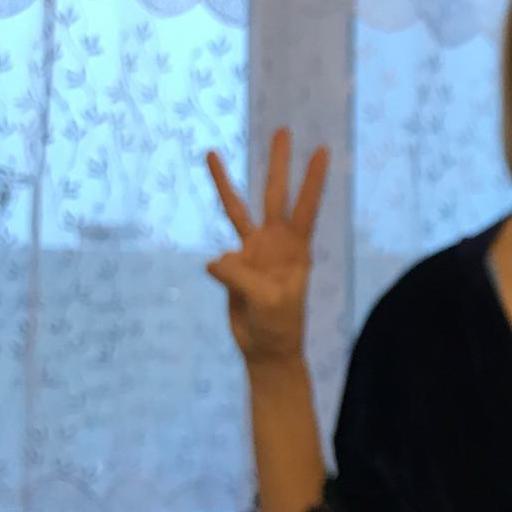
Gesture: three